Violet Friend

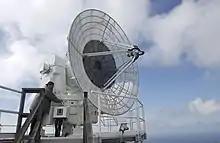
The FPS-16 was designed to provide highly accurate tracks for missile test ranges, making it perfectly suited to quickly generating tracking information to feedback to the Violet Friend control centres.

As the interceptor missile had to be launched shortly after detection and had to place itself relatively close to the ultimate intercept location, detailed tracking information was required as early as possible. To arrange this, radars would be forward deployed in the Netherlands at two sites, one in the south near Terneuzen and the second in the north on the island of Terschelling. These would be able to look sideways at the missiles as they passed, giving them an excellent image of the warheads and boosters. It was assumed the booster would be the primary signal and that the warhead would be within a mile of it.